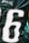
Number: 6